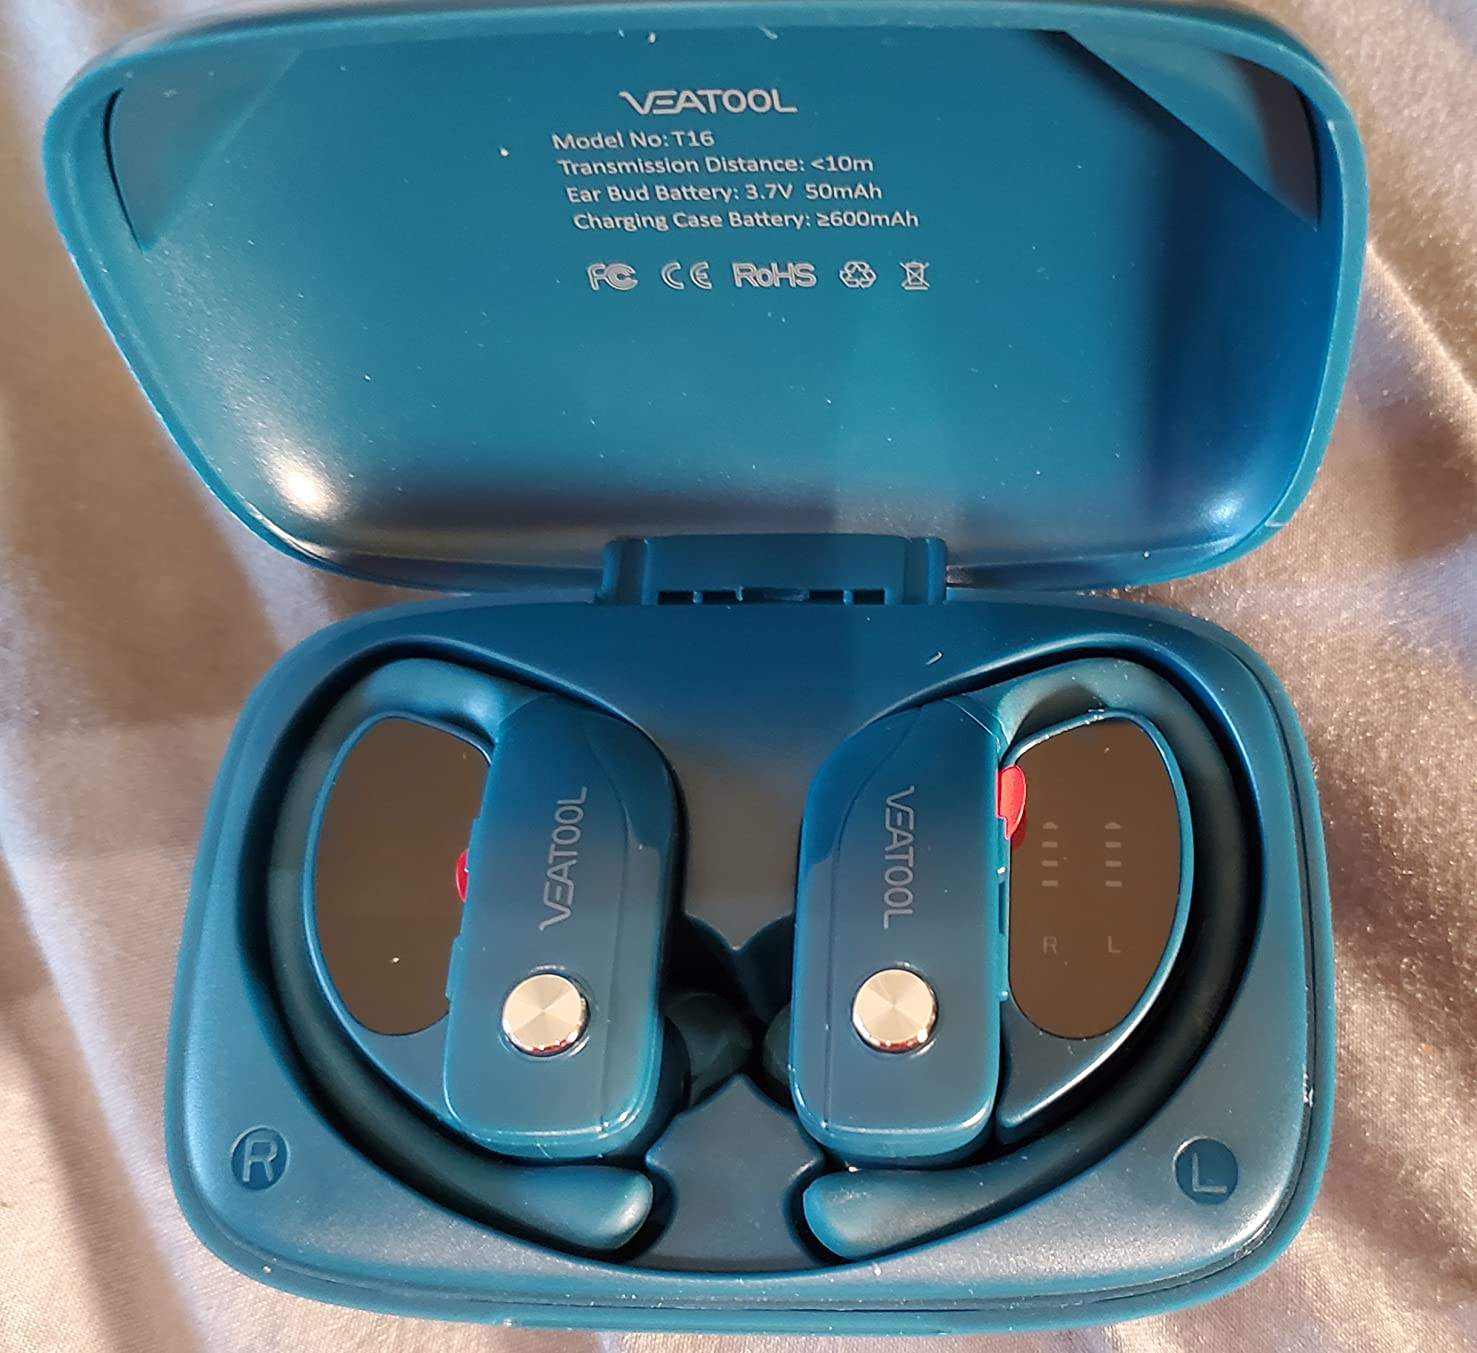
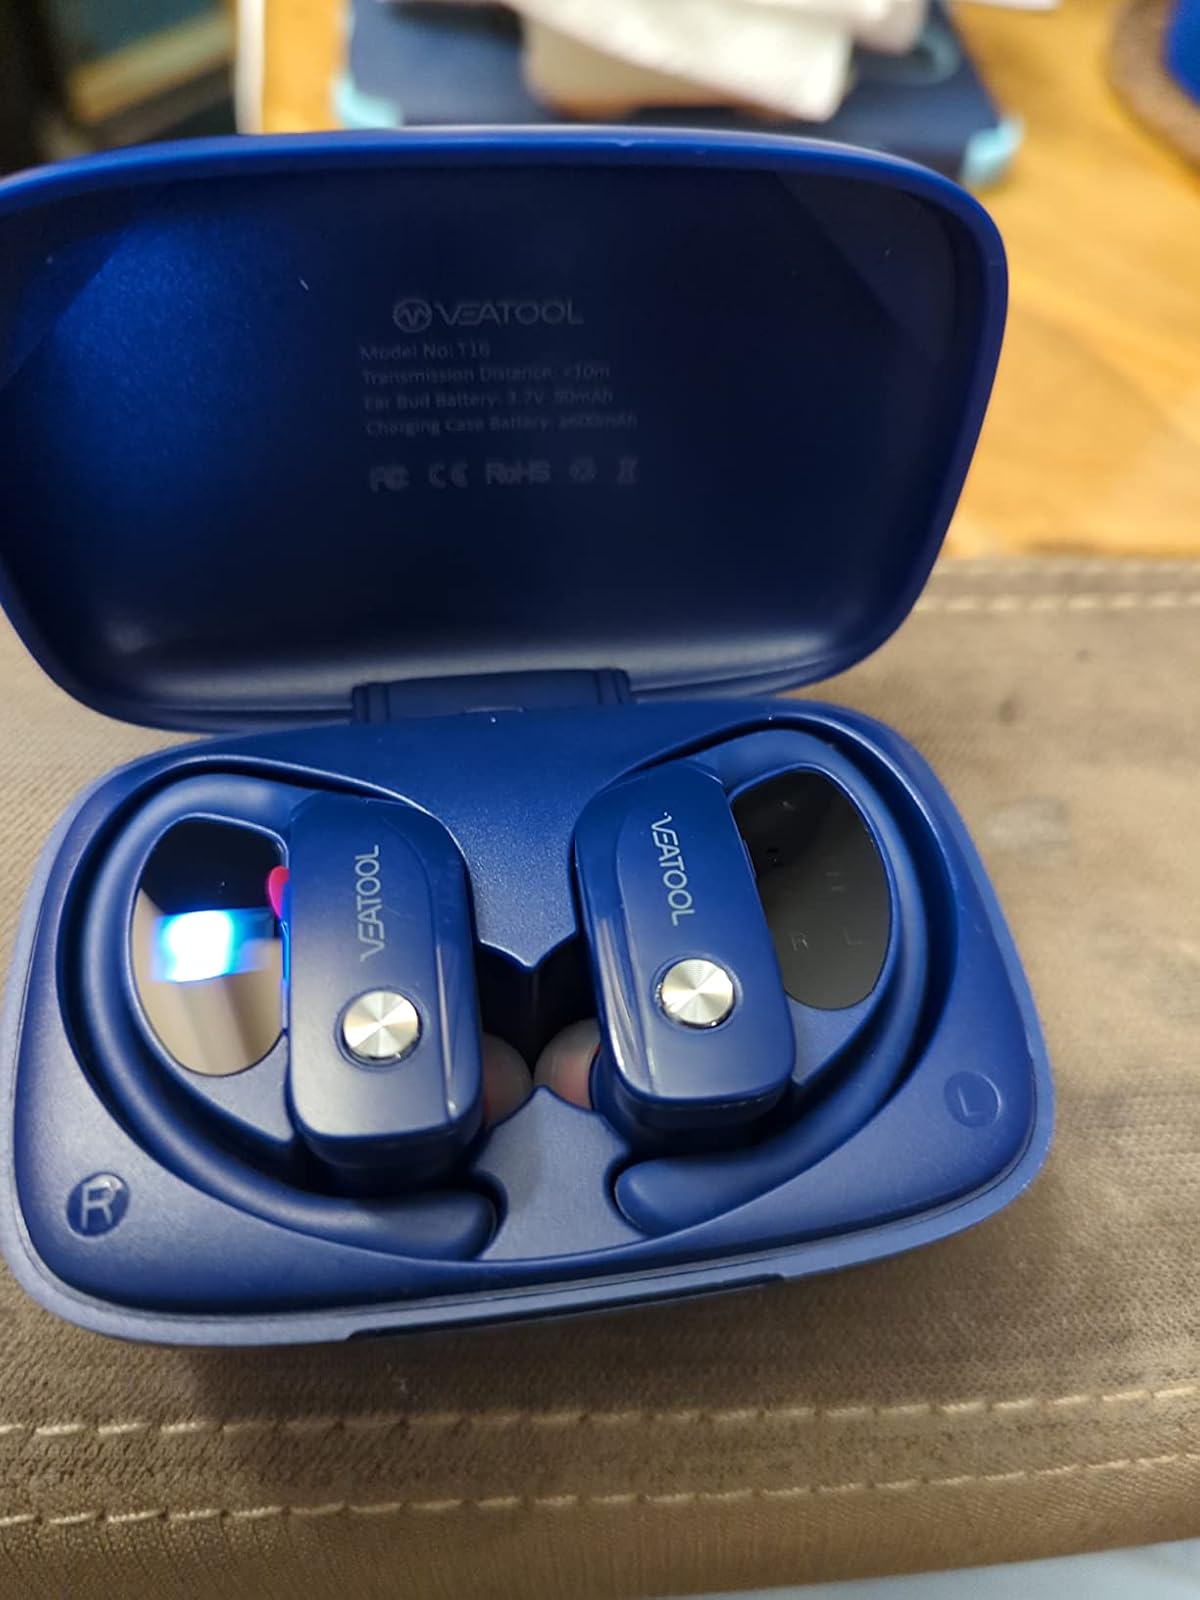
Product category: earbuds
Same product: no